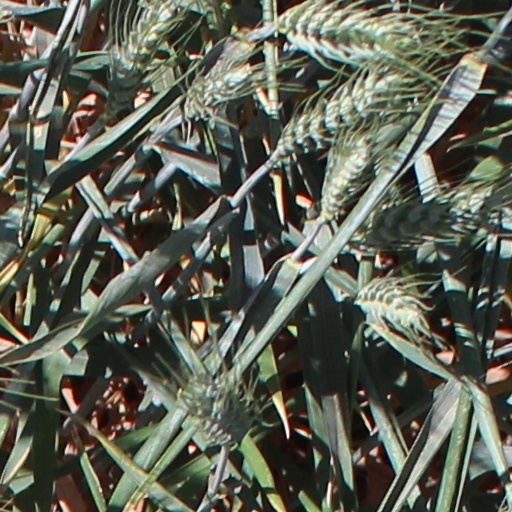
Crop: wheat